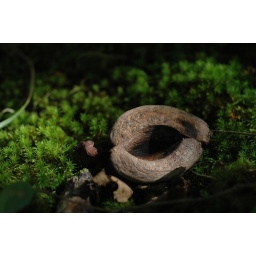
A broken nut laying in a bed of green moss.